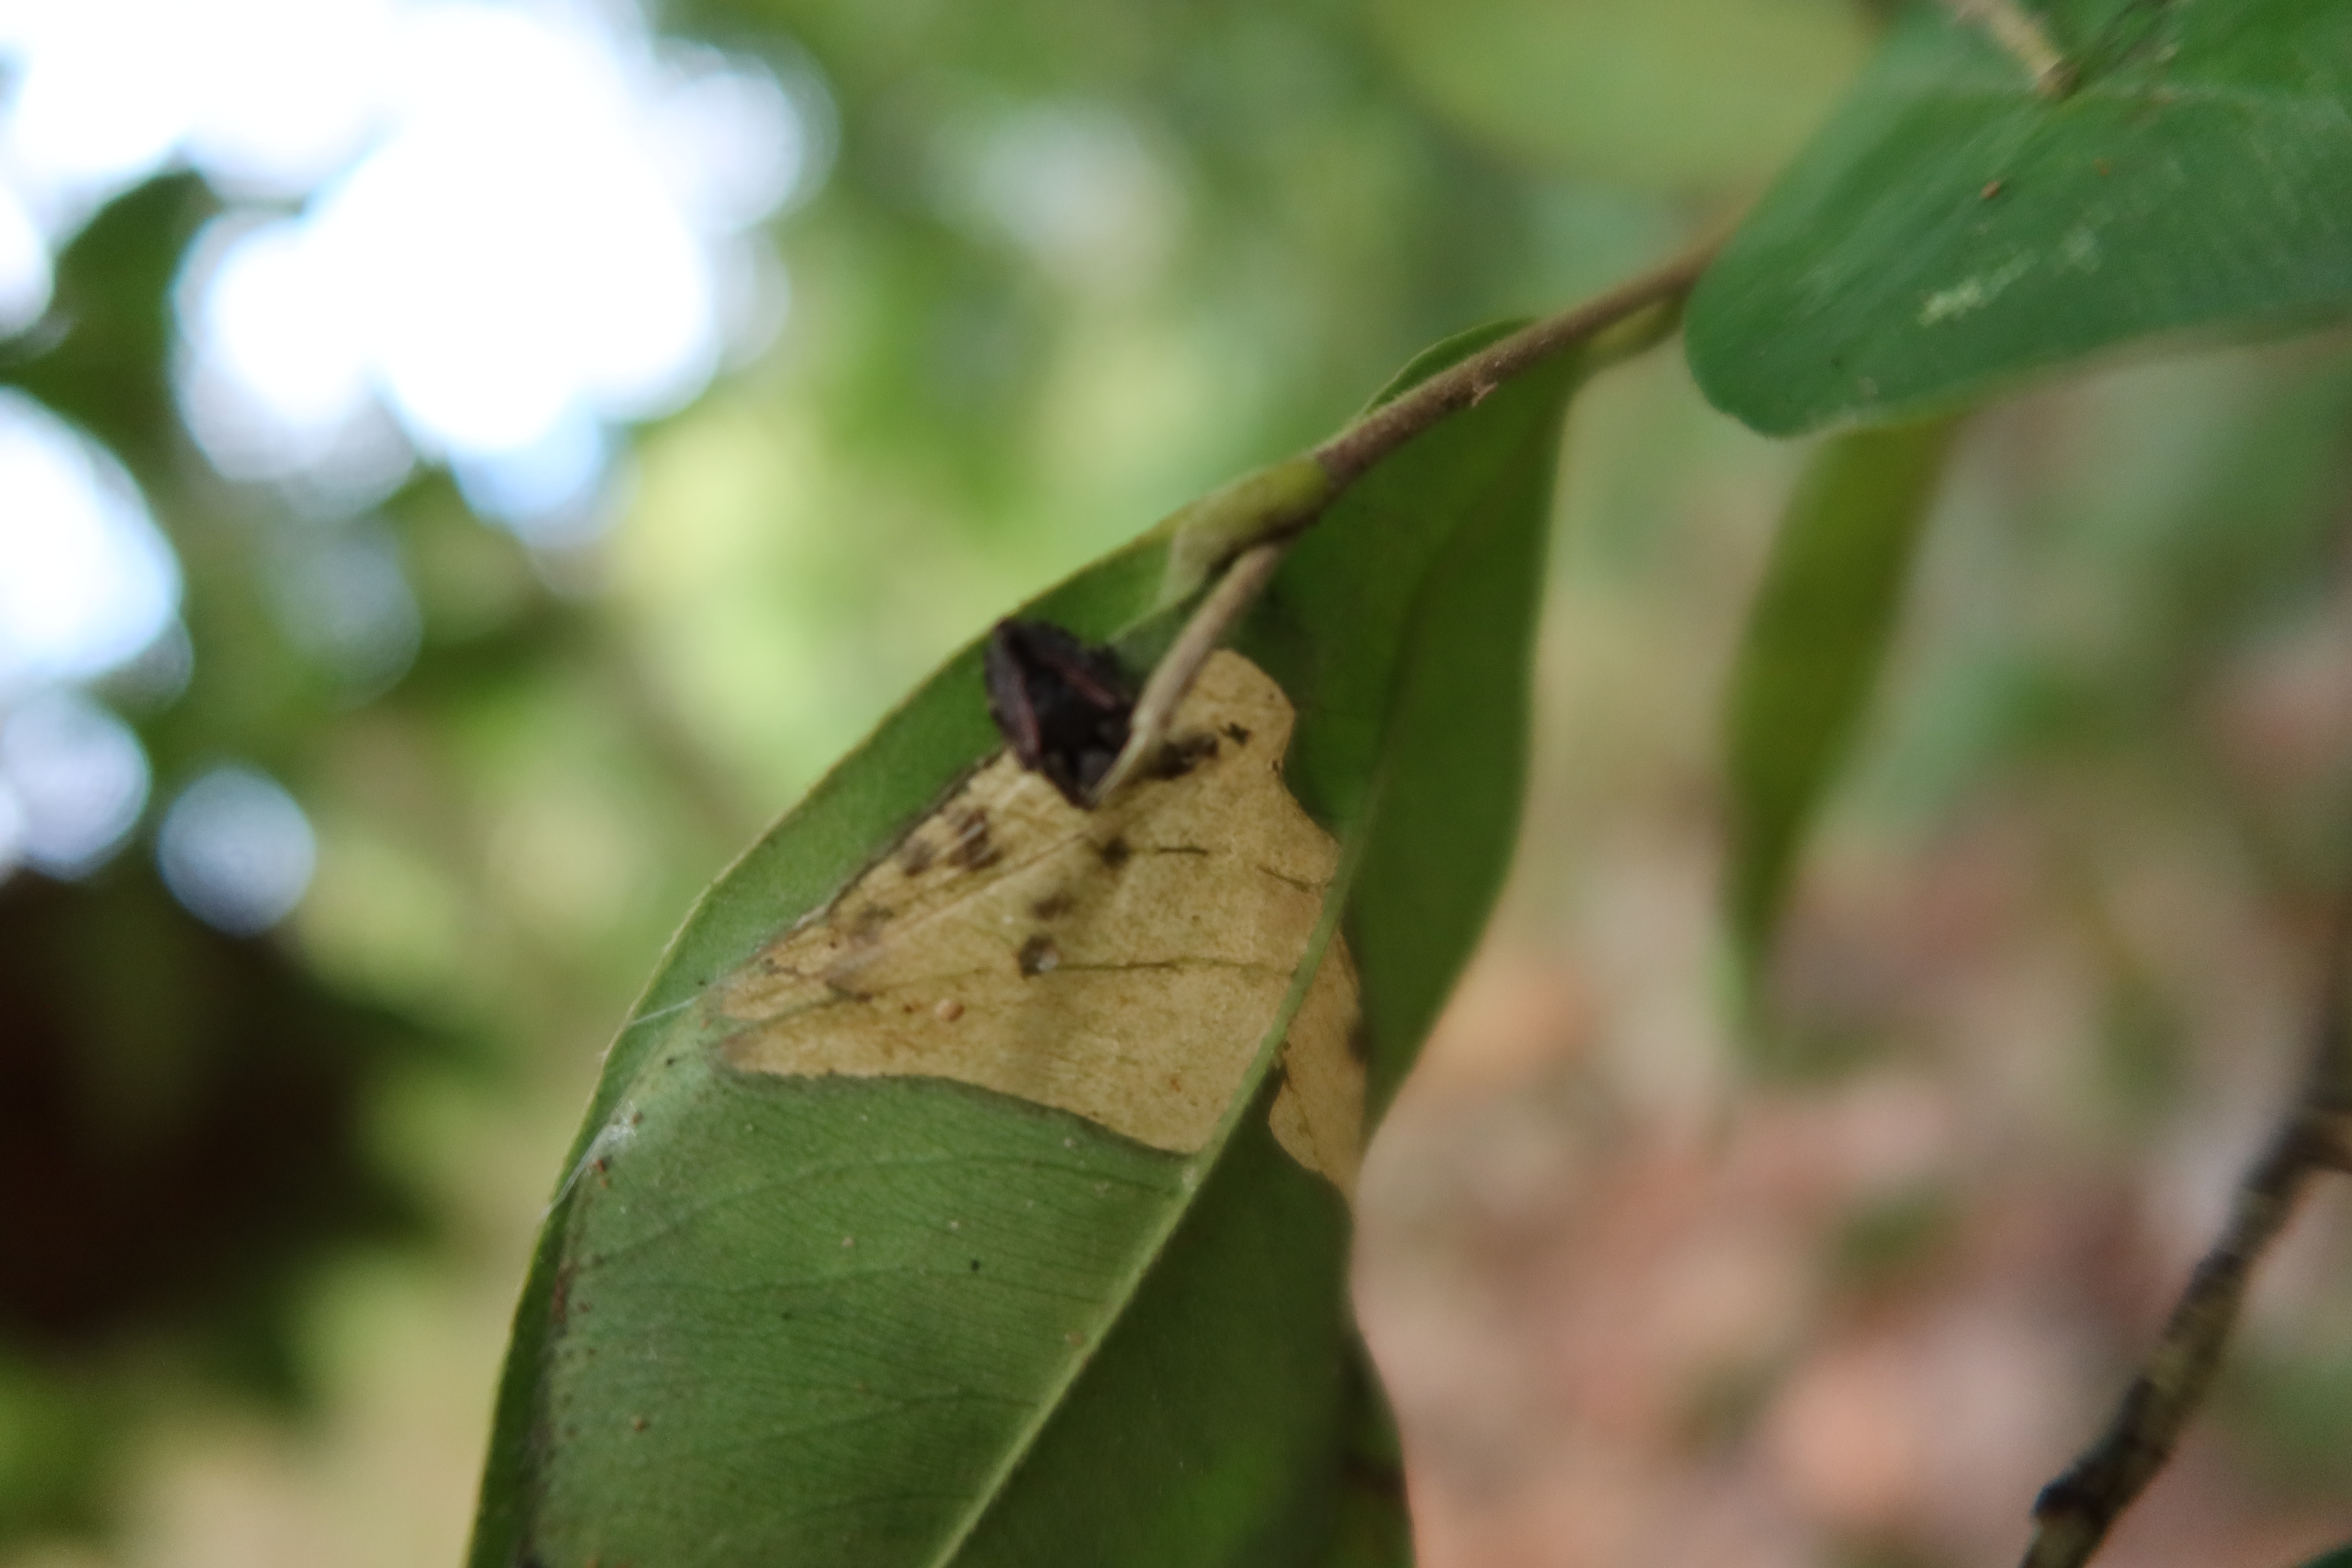
Label: Flea Beetles